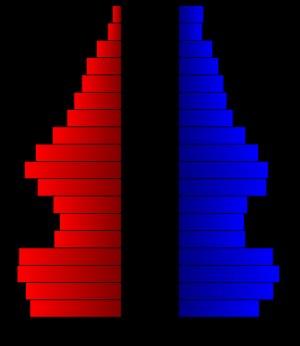
Le comté de Matagorda, en anglais : Matagorda County, est un comté de l'État du Texas aux États-Unis. Selon le recensement des États-Unis de 2010, sa population est de 36 702 habitants. Fondé le 6 mars 1834, le siège de comté est la ville de Bay City. Son nom, d'origine espagnole, Mata gorda, signifie en français : Grande brousse, en référence aux fourrés de canebrakes qui poussaient sur ses rivages dans le golfe du Mexique.